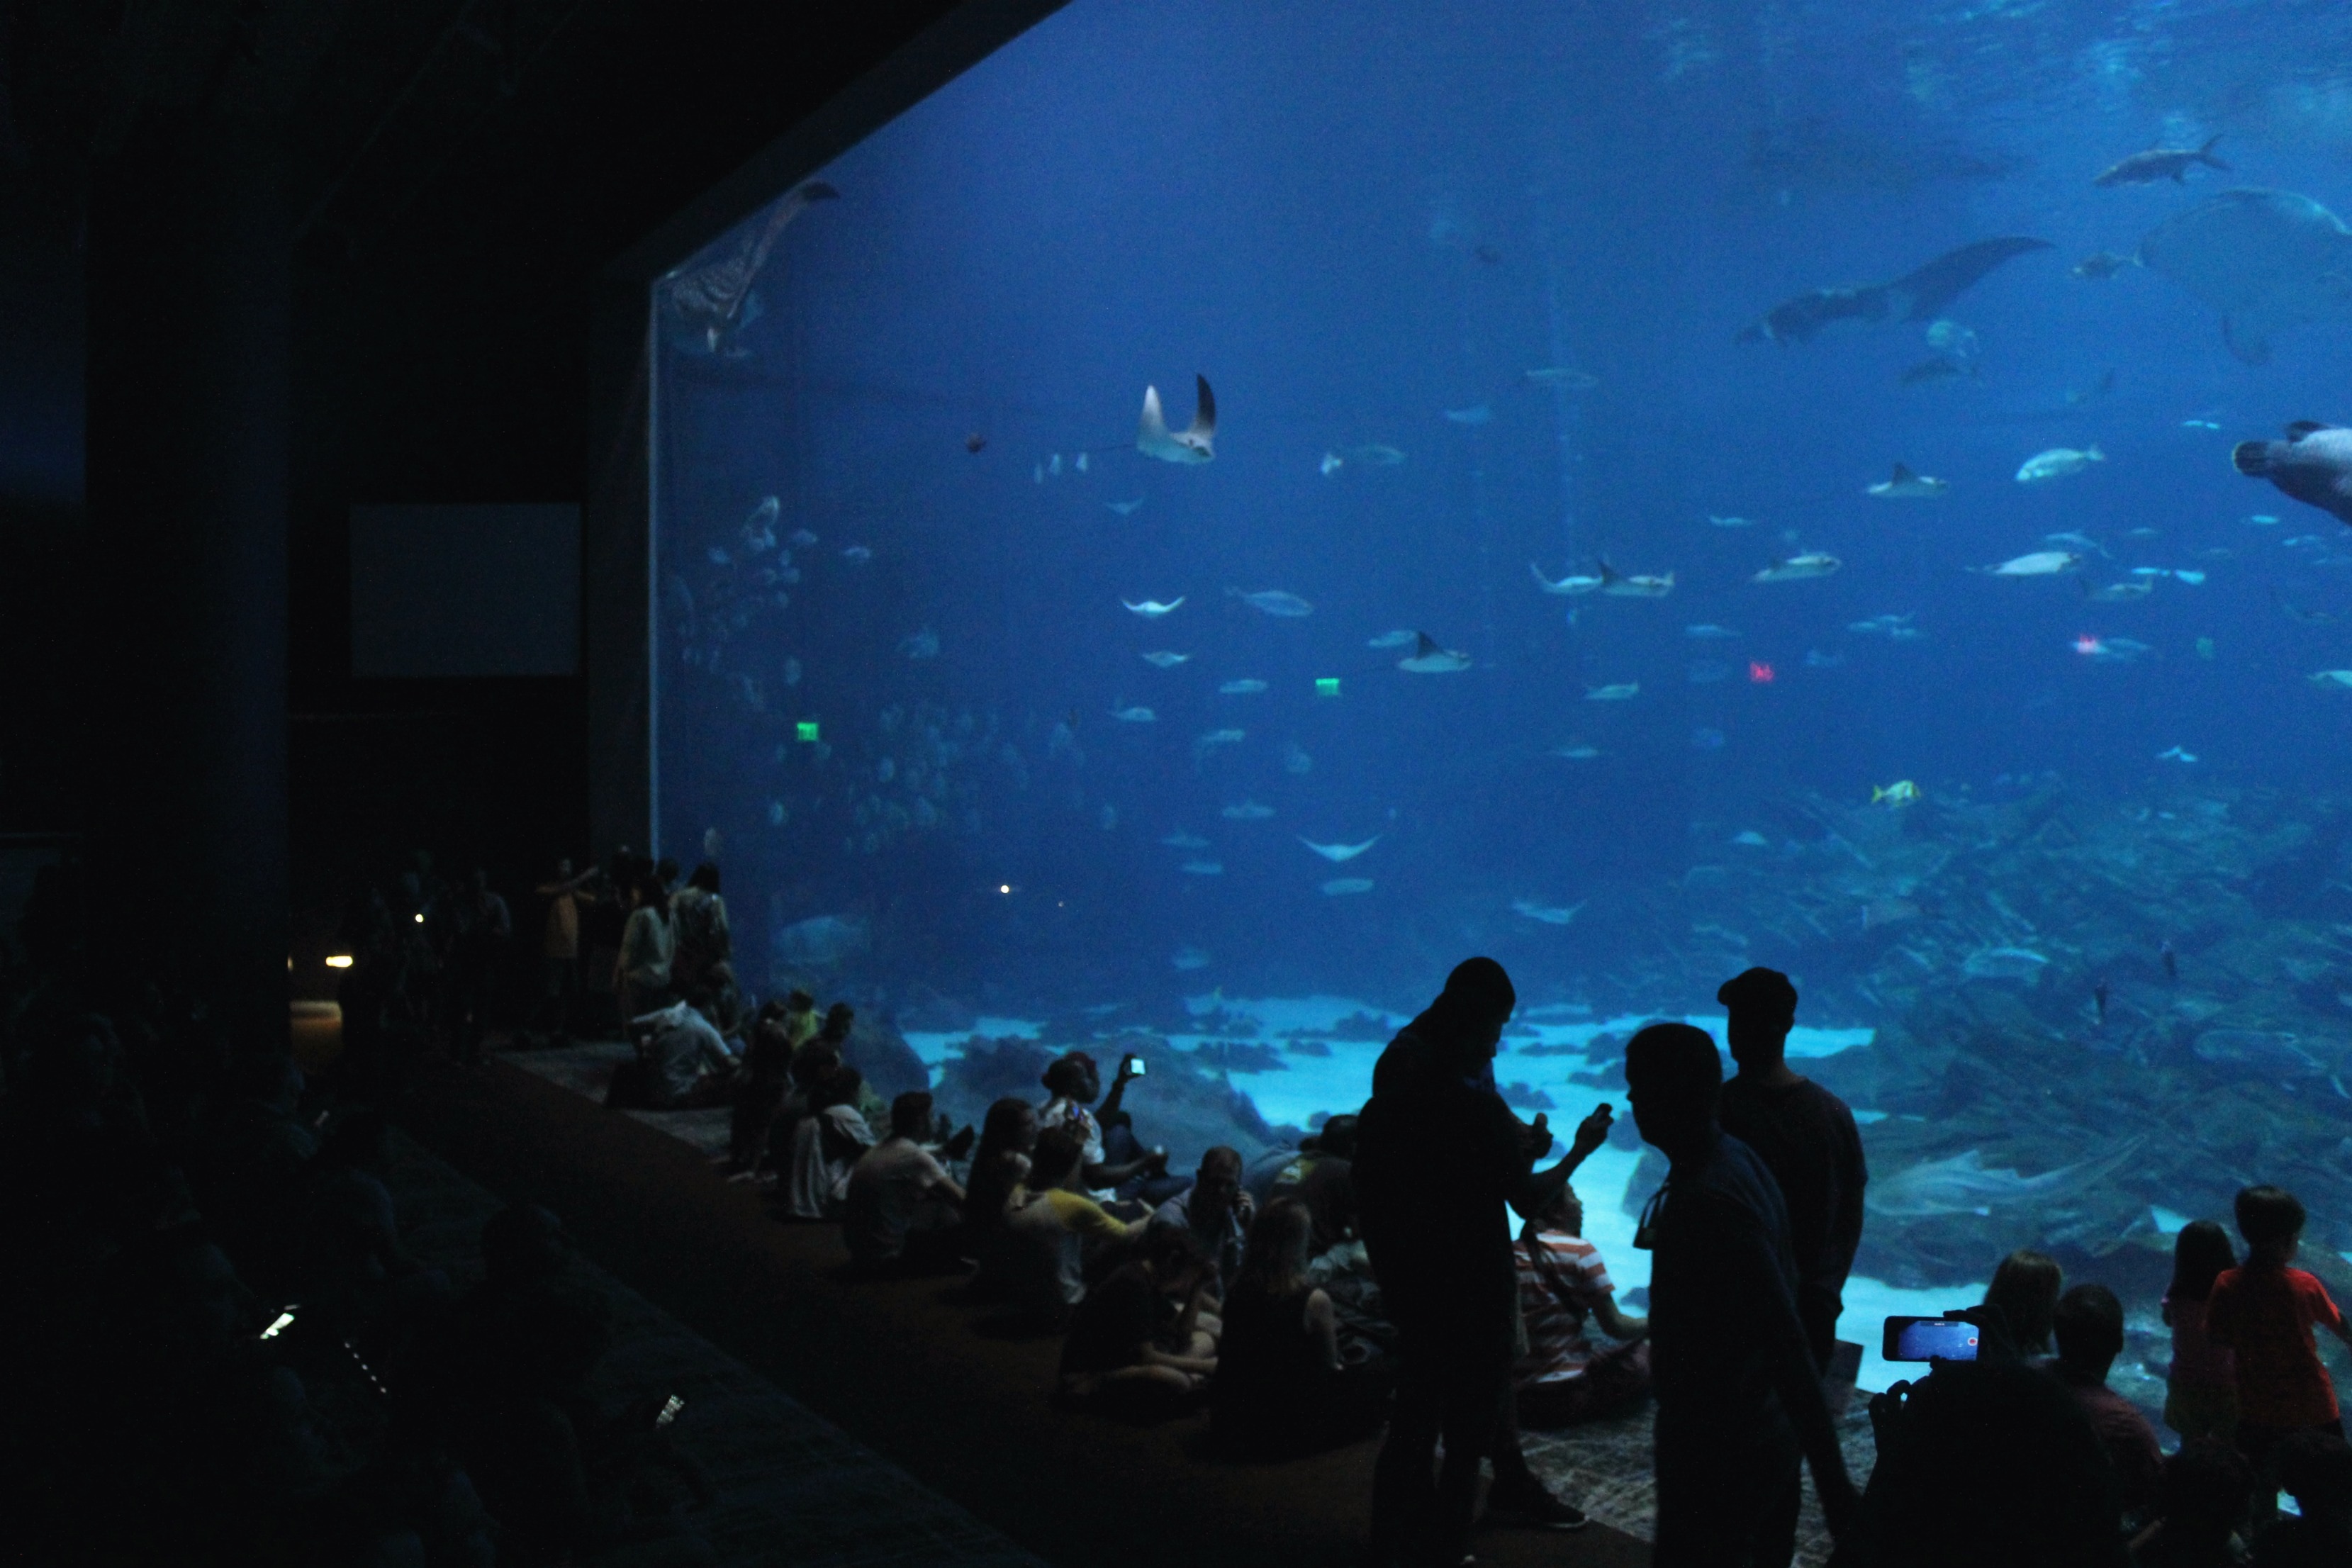
darkness, stage, performance, screenshot